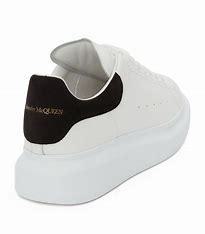
Brand: alexander
Model: mcqueen Oversized